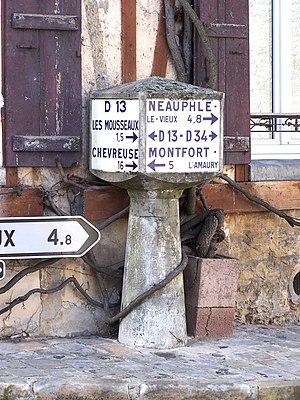
Ancien poteau indicateur routier D13/D34 au Tremblay-sur-Mauldre (Yvelines, France)
Le Tremblay-sur-Mauldre est une commune française située dans le département des Yvelines, en région Île-de-France.